Coloane

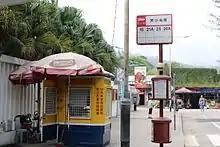
Bus stop at Hac Sa Beach

Coloane is served by buses and taxis, and is planned to be served in the future by the Seac Pai Van LRT line.